Emley Moor transmitting station

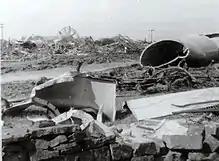
Wreckage of the Emley Moor Mast, which collapsed in March 1969, strewn across fields.

The collapse left sections of twisted mast strewn over the transmitter site, and across the junction of Common Lane and Jagger Lane, and the surrounding fields. Although a falling stay cable cut through the roof of a local church and across the transmitter site buildings, no one was injured. It completely disabled the BBC2 UHF transmitter and the ITV VHF transmitter, leaving several million people without service. BBC1 VHF television transmissions continued from Holme Moss. The Independent Television Authority (ITA) owned a collapsible emergency mast, tall, which was moved to Emley from the Lichfield transmitting station so that some service could be restored. ITV signals were restored to 2.5 million viewers within four days. The BBC provided a mobile mast on an outside broadcast van to restore a restricted BBC2 colour service within two days. The ITA bought a larger temporary mast from a Swedish company. A crew of Polish riggers were hired, and a mast was erected in under 28 days at a cost of (equivalent to £ million in ). This mast could hold only one set of antennae, so many viewers in outlying areas still could not receive colour programmes. The taller mast was brought into service on 16 April. Some weeks later, the BBC erected a mast, improving coverage.